Alexander Raven Thomson

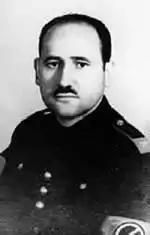

Alexander Raven Thomson (3 December 1899 – 30 October 1955), usually referred to as Raven, was a Scottish politician and philosopher. He joined the British Union of Fascists in 1933 and remained a follower of Oswald Mosley for the rest of his life. Thomson was considered to be the party's chief ideologue and has been described as the "Alfred Rosenberg of British fascism".